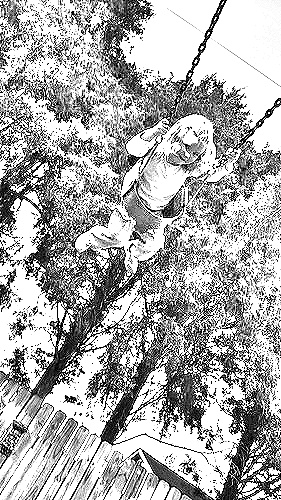
Portrait style: Sketch Portrait